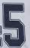
Number: 5